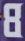
Number: 8